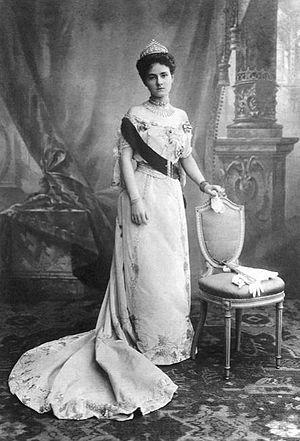
La princesse Caroline de Reuss-Greiz a été la première femme de Guillaume-Ernest de Saxe-Weimar-Eisenach.